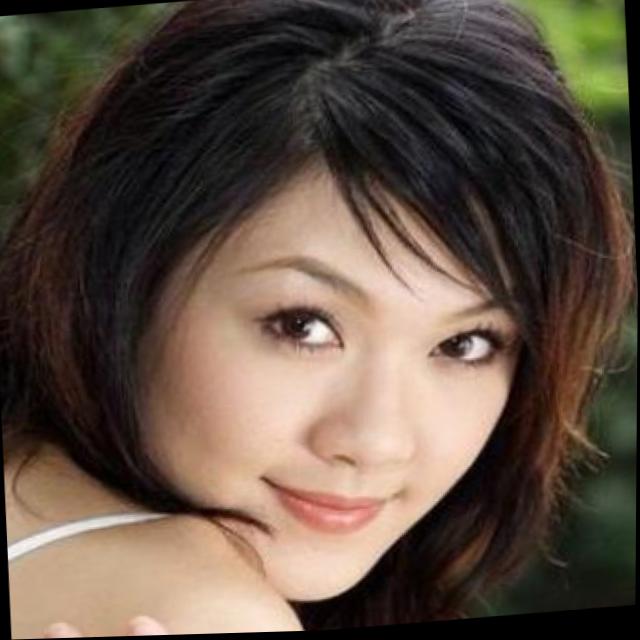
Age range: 21-44